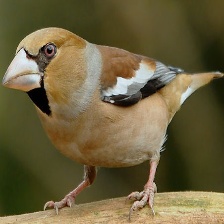
Species: HAWFINCH
Scientific name: COCCOTHRAUSTES COCCOTHRAUSTES